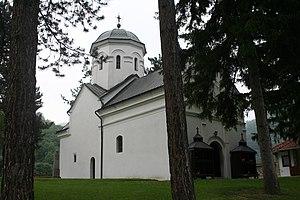
Le monastère de Ćelije est un monastère orthodoxe serbe situé à Lelić, dans le district de Kolubara et sur le territoire de la Ville de Valjevo en Serbie. Il est inscrit sur la liste des monuments culturels de grande importance de la République de Serbie.